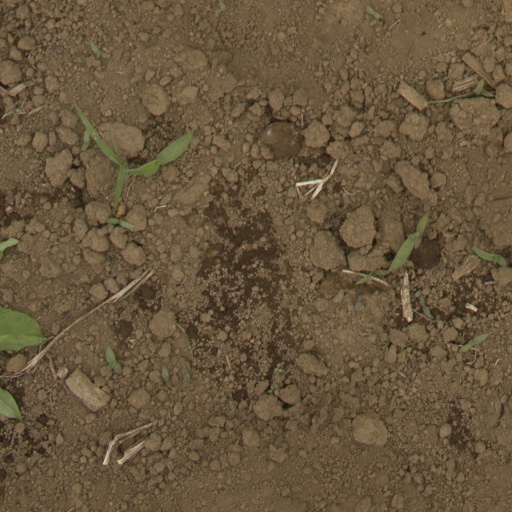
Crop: Jerusalem artichoke